Master Minded

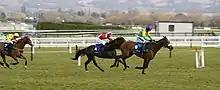
Master Minded (#6) in 2010 Queen Mother Champion Chase.

Master Minded finished fourth behind Big Zeb, an Irish horse, owned by Patrick Joseph Redmond, on 17 March 2010 in the Queen Mother Champion Chase at the Cheltenham Festival.